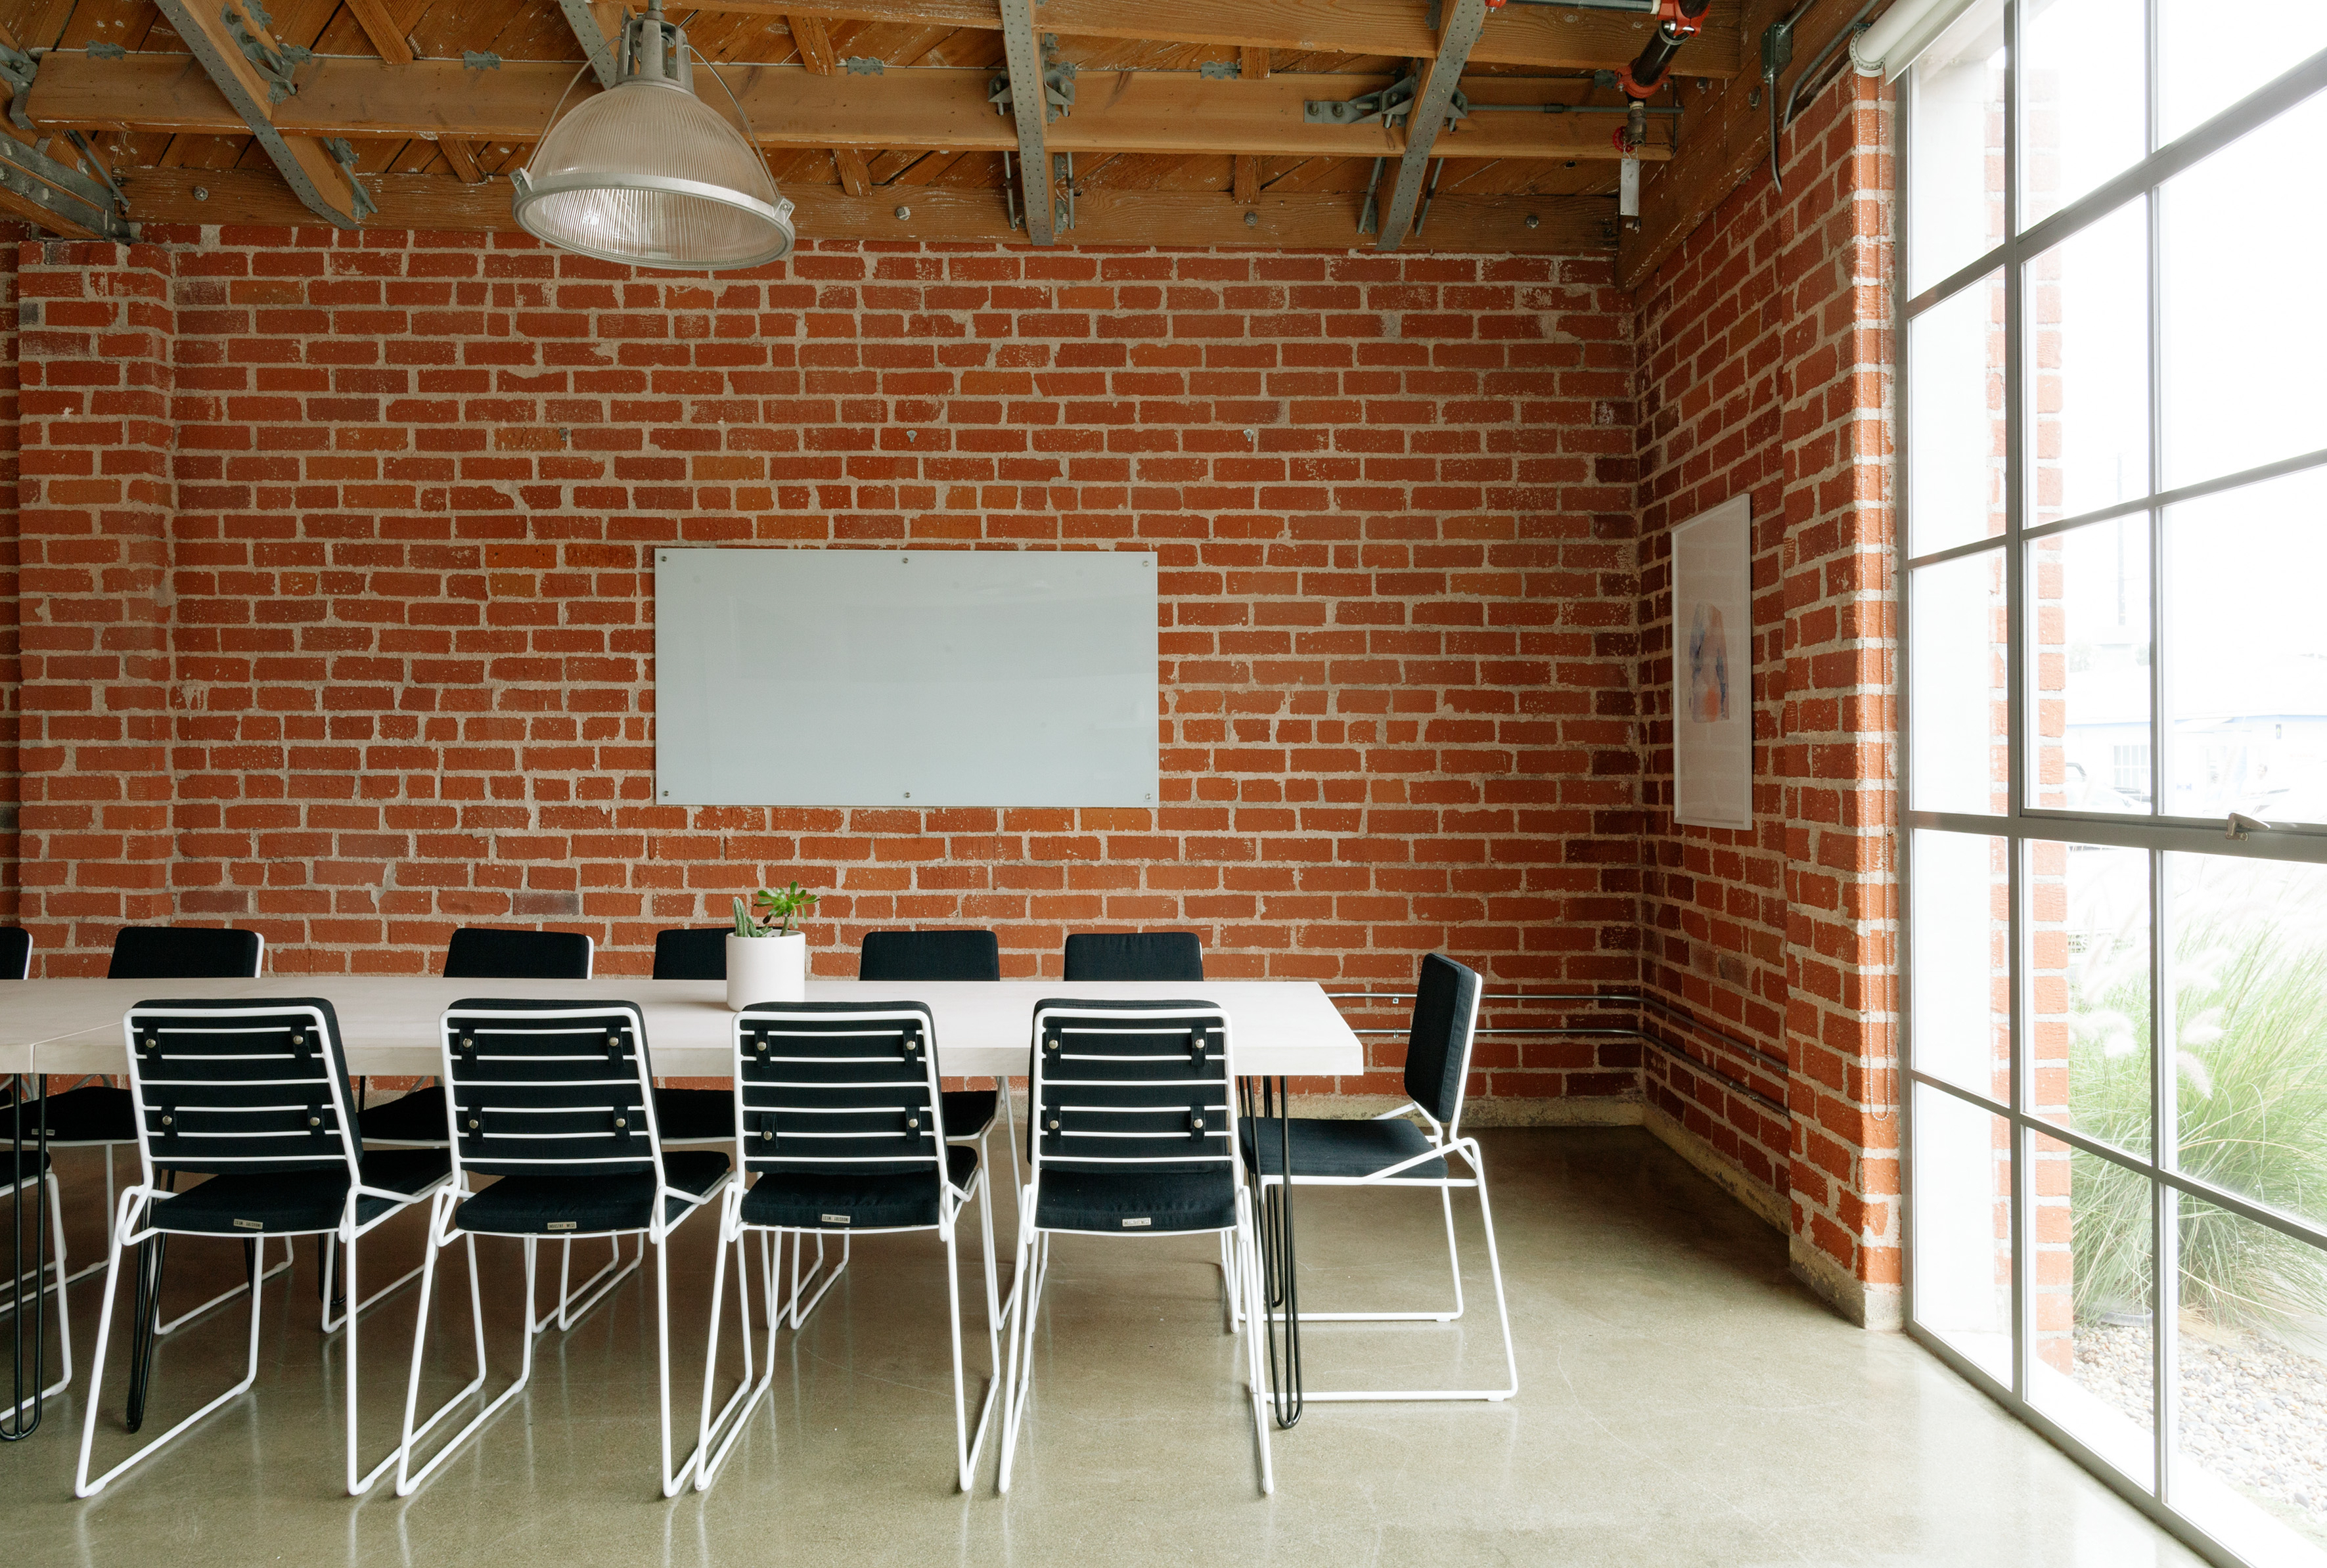
auditorium, chair, floor, interior, wall, office, indoor, property, furniture, room, brick, interior design, flooring, window covering